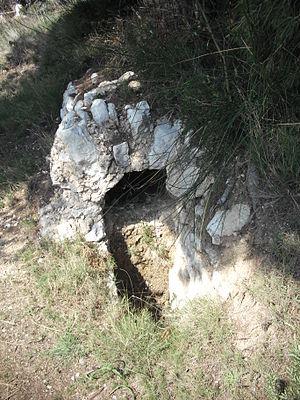
Vestige d'aqueduc souterrain romain aux rochers d'Entreconque, commune de Maussane-les-Alpilles.
Maussane-les-Alpilles est une commune française, située dans le département des Bouches-du-Rhône en région Provence-Alpes-Côte d'Azur. Elle se situe sur le piémont sud du massif des Alpilles.
Les rochers d'Entreconque sont un chaînon s'étendant d'ouest en est, dans le massif des Alpilles, sur le territoire des communes de Maussane-les-Alpilles et des Baux-de-Provence. Ils culminent à 151 mètres d'altitude.